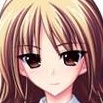
Portrait style: Anime Portrait